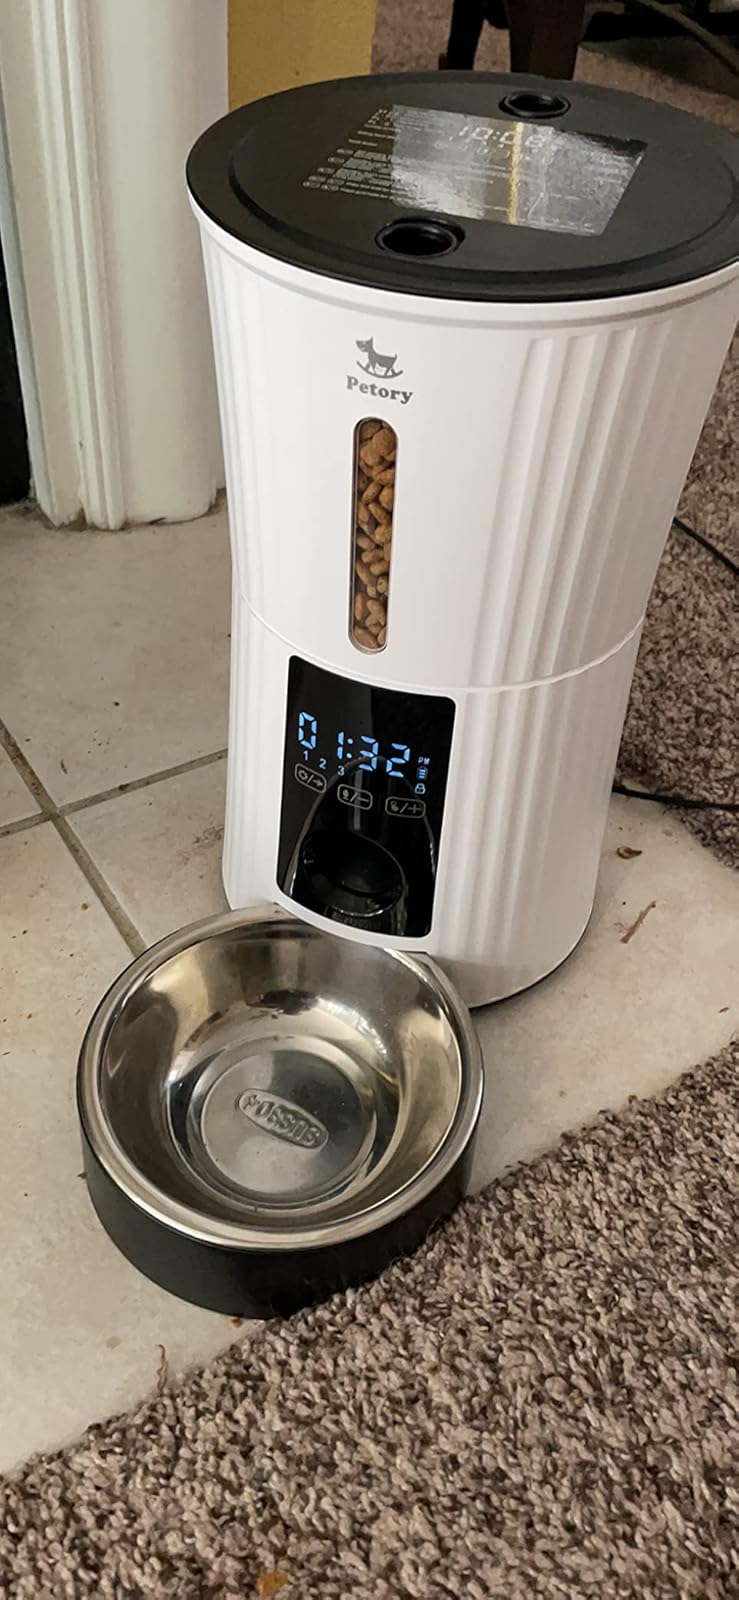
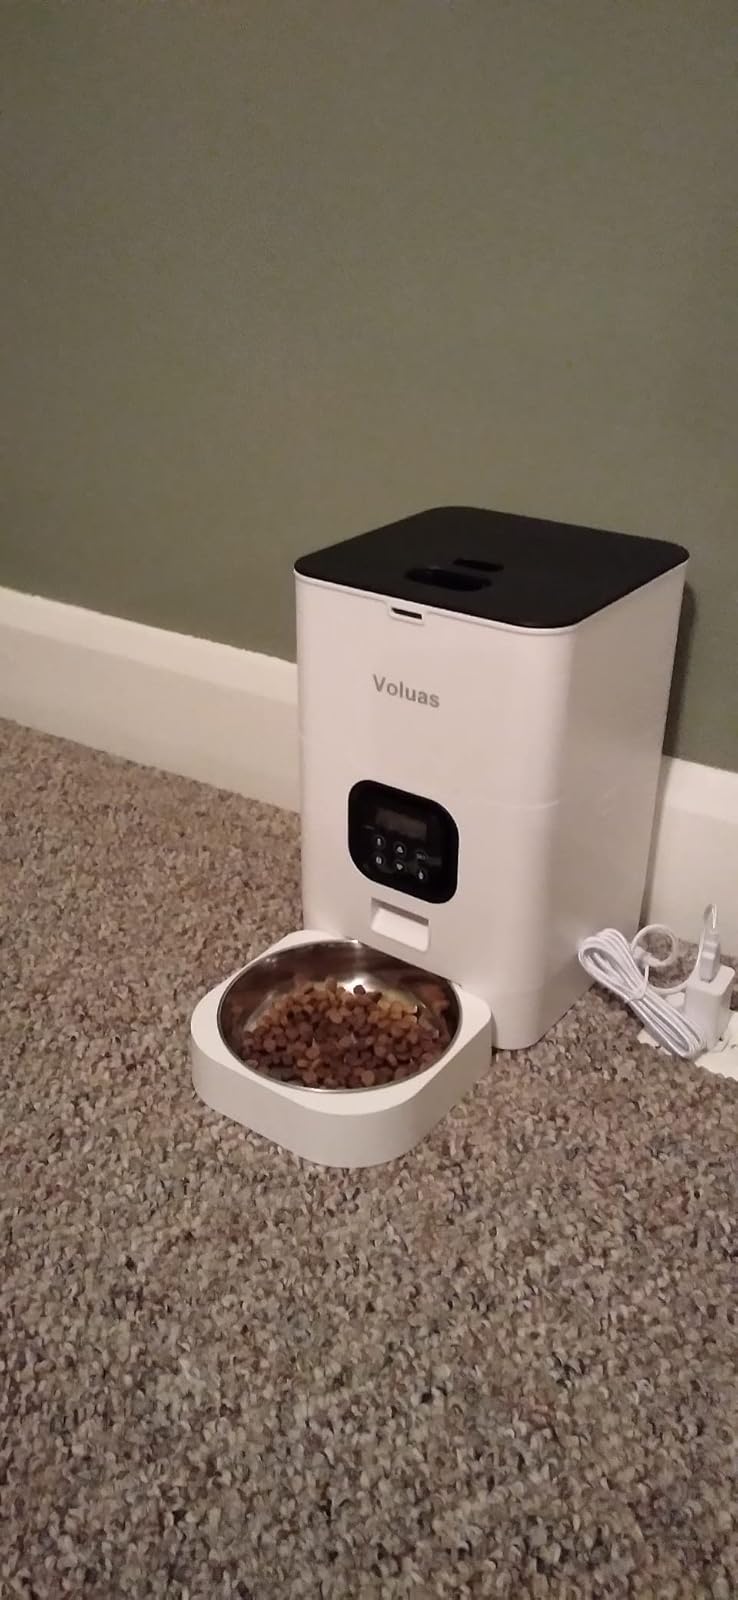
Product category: items_feeder
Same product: no